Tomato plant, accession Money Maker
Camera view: horizontal (90 deg, fisheye); turntable rotation: 330 degrees
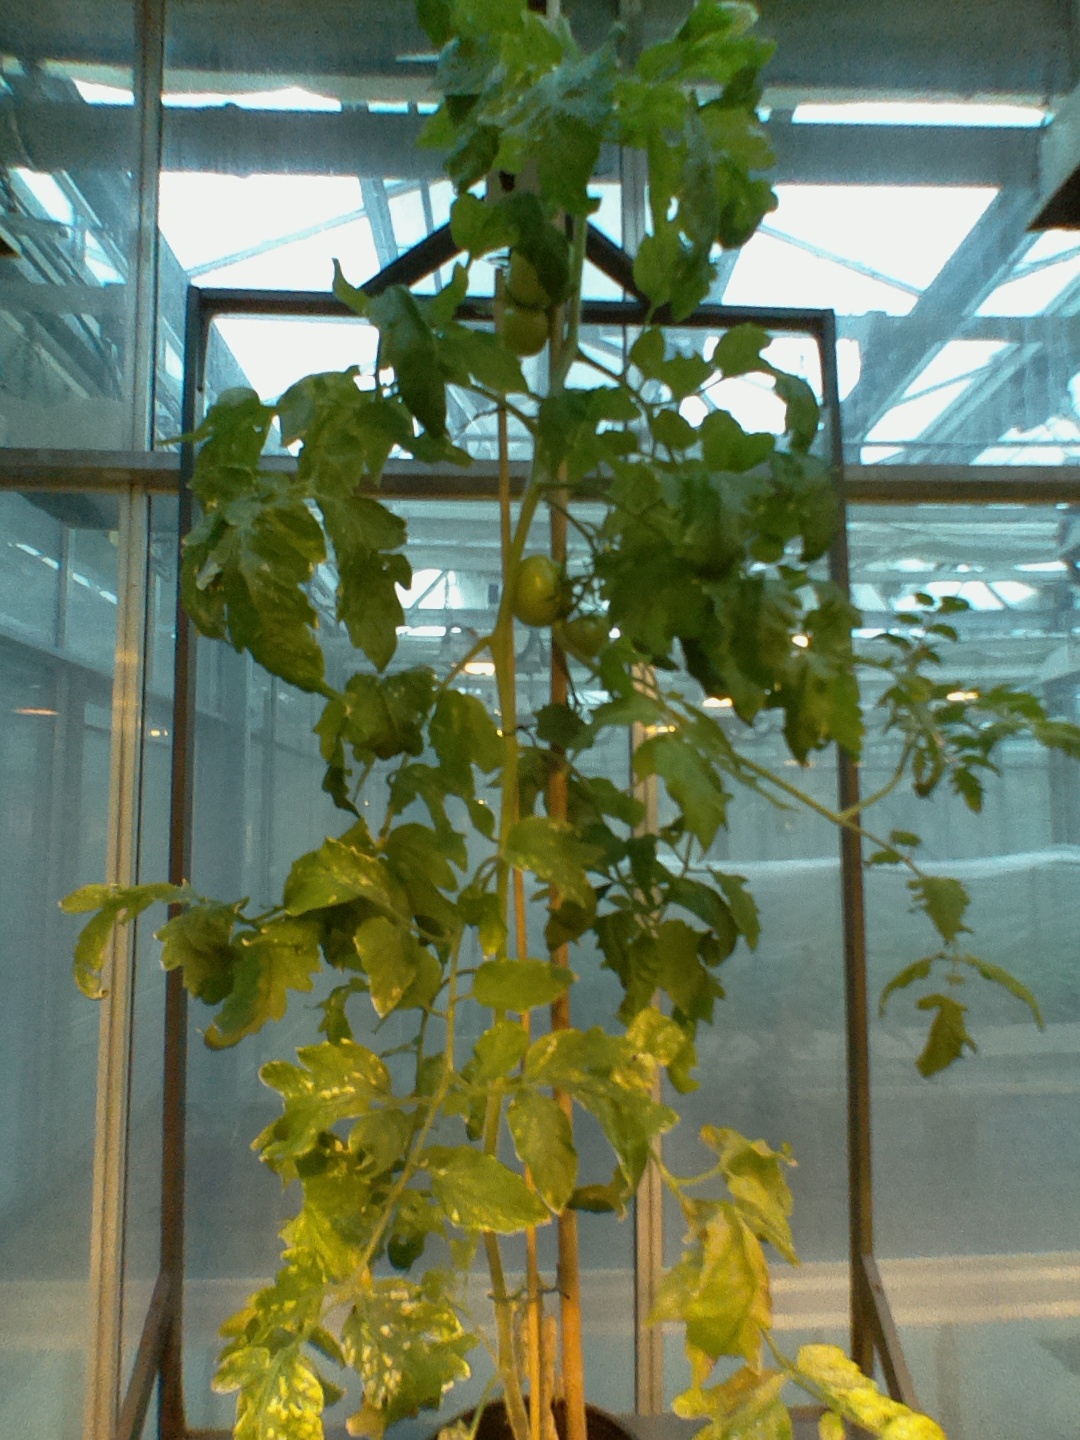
BBCH growth stage 76: 60%-70% of final fruit size